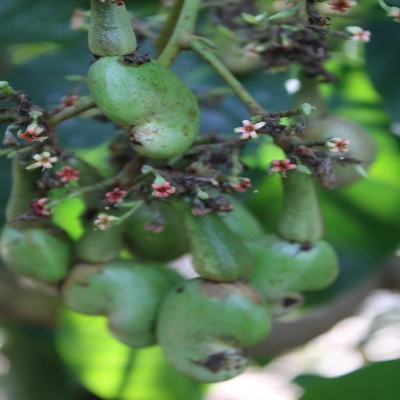
Crop: Cashew
Condition: healthy